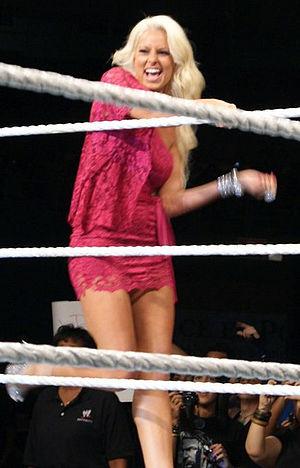
Maryse Mizanin, plus connue sous le nom de Maryse, née le 21 janvier 1983 à Montréal, est une catcheuse et mannequin Canada. Elle travaille actuellement à la World Wrestling Entertainment dans la division Raw.